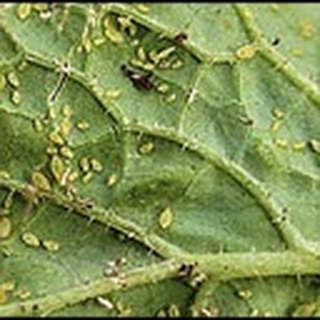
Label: cotton_aphids